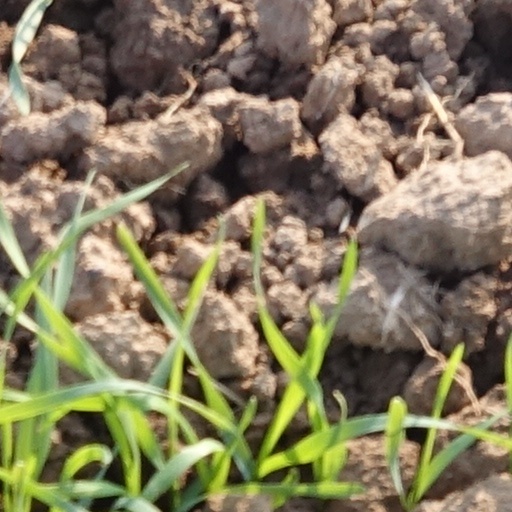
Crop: wheat